Dybbølsbro railway station

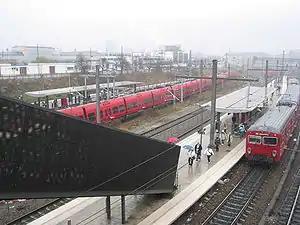
View from the pedestrian and bicycle bridge over the station and across the tracks

Before 2024 there was no proper bus station for scheduled long-distance buses in Copenhagen. They stopped on Ingerslevsgade, a street between Dybbølsbro and Copenhagen Central Station. In 2020 the city decided to build a bus station near Dybbølsbro station. Copenhagen Bus Terminal opened on 6 June 2024.